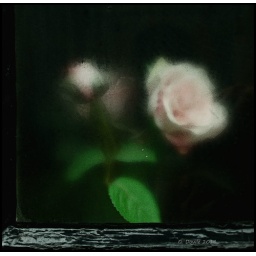
Taken in Diss. Was walking in a cemetery and this rose was behind the window pane of a house next door.